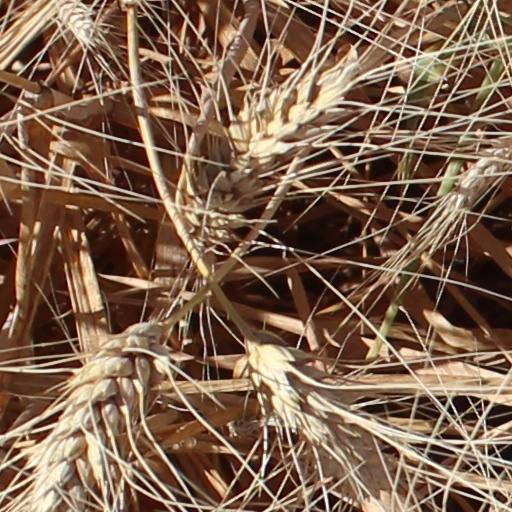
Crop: wheat